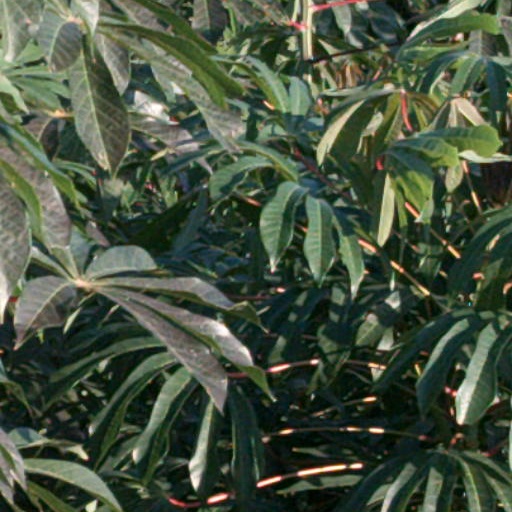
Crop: cassava